Old Mandan High School

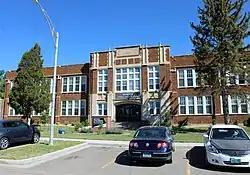

Old Mandan High School, superseded by a more modern Mandan High School in 1958, in Mandan, North Dakota, was listed on the National Register of Historic Places in 2017. After it served as high school it was Mandan Junior High.